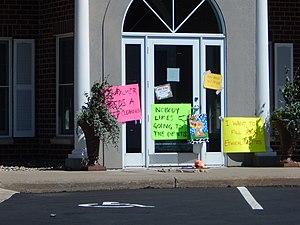
Le parc national Hwange est géré par l'agence gouvernementale du Zimbawe Autorité de gestion des parcs et de la faune du Zimbabwe. Il est situé au Zimbabwe, et s'étend sur 14 620 km² et comprend neuf des dix espèces protégées du pays.
Le braconnage du lion Cecil est une affaire de chasse illégale d'un lion d'Afrique nommé Cecil, particulièrement connu des scientifiques et des touristes, survenu le 1ᵉʳ juillet 2015 au Zimbabwe. Cette affaire, qui a bénéficié d'une importante couverture médiatique, est symptomatique des controverses liées à la chasse aux trophées.